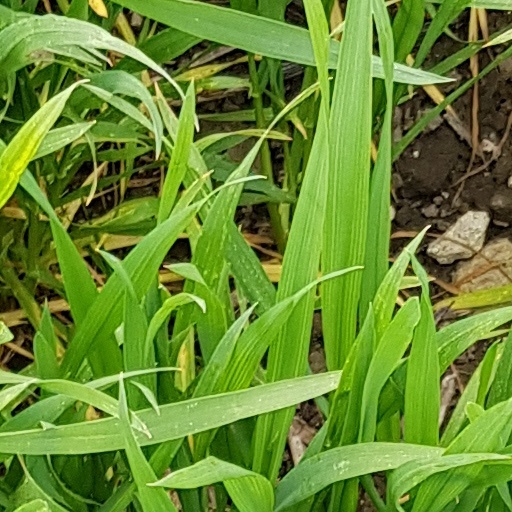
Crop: wheat